Chalchiuhtlicue

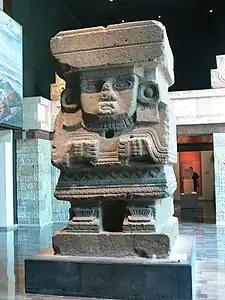

Chalchihuitlicue wears a distinctive headdress, which consists of several broad, likely cotton bands trimmed with amaranth seeds. Large round tassels fall from either side of the headdress. Chalchihuitlicue typically wears a shawl adorned with tassels and a skirt. She is often depicted sitting with a stream of water flowing out of or from behind her skirt.